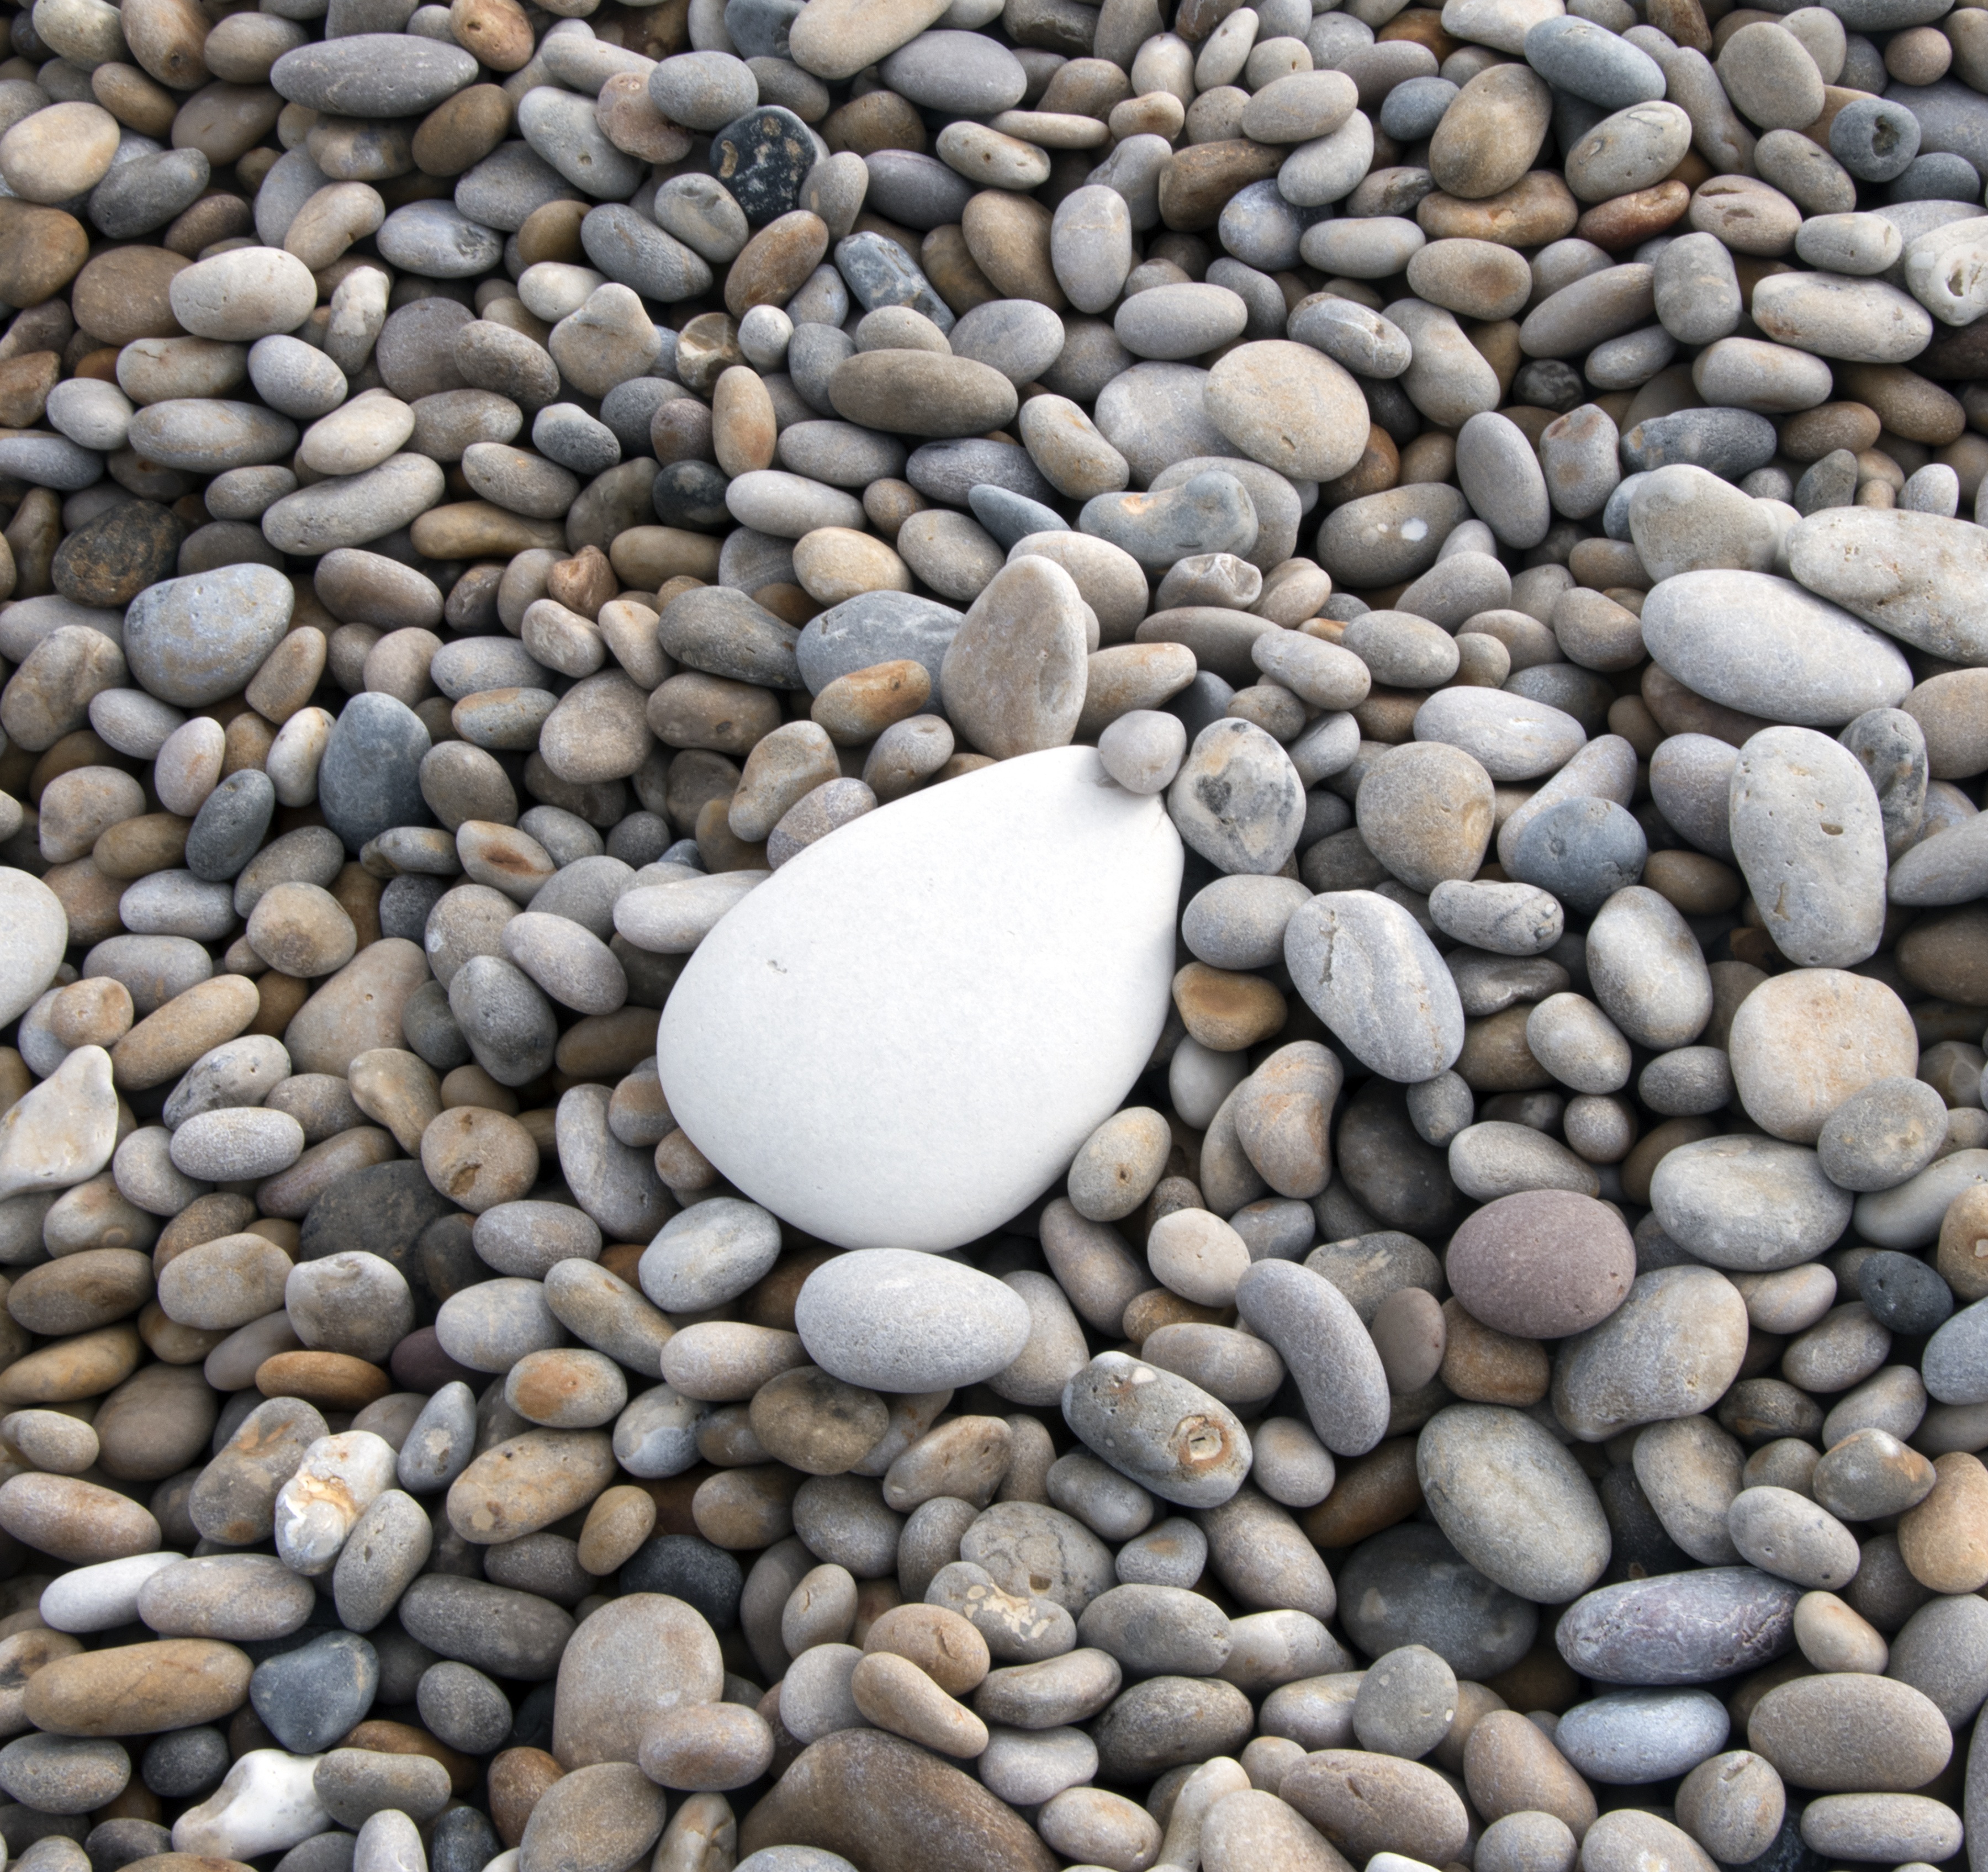
beach, landscape, sea, rock, ocean, shore, stone, coastline, natural, pebble, soil, material, gravel, pebbles